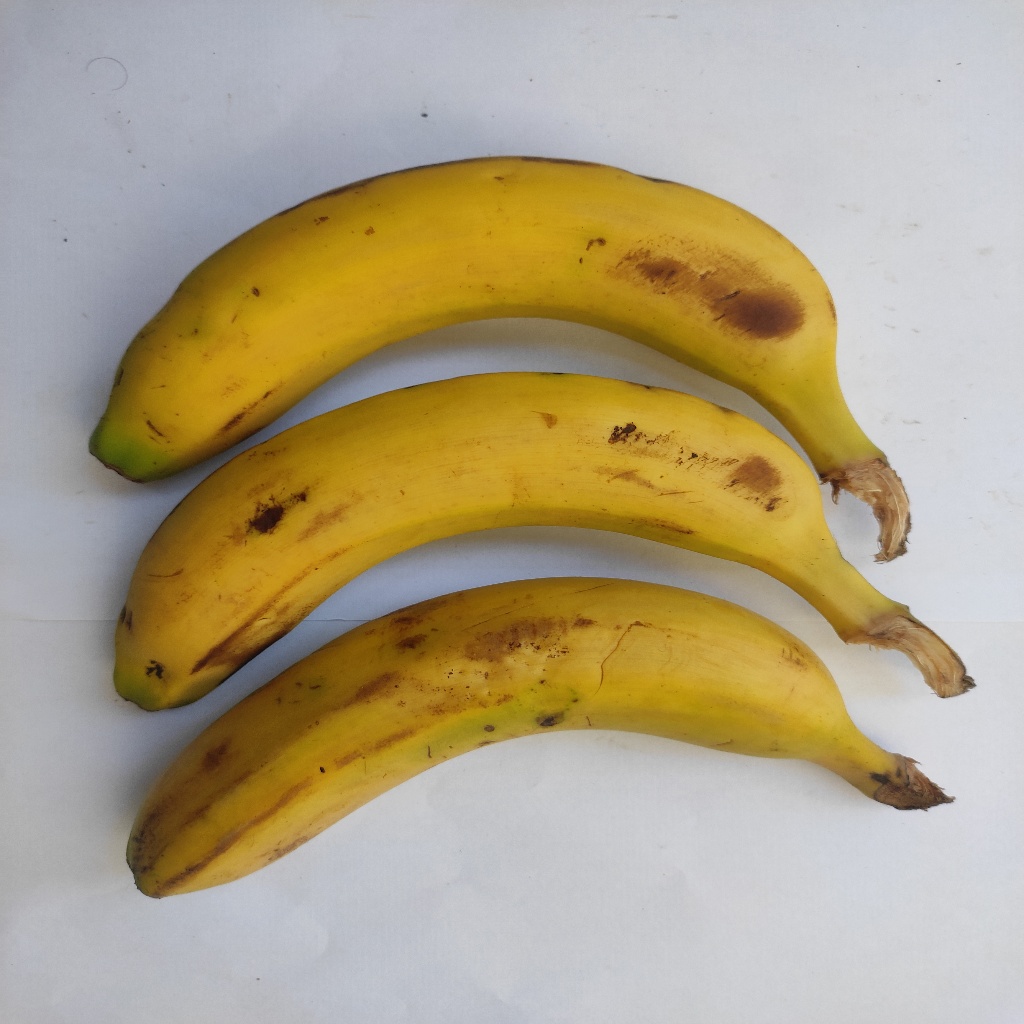
Crop: banana
Quality class: Class_A